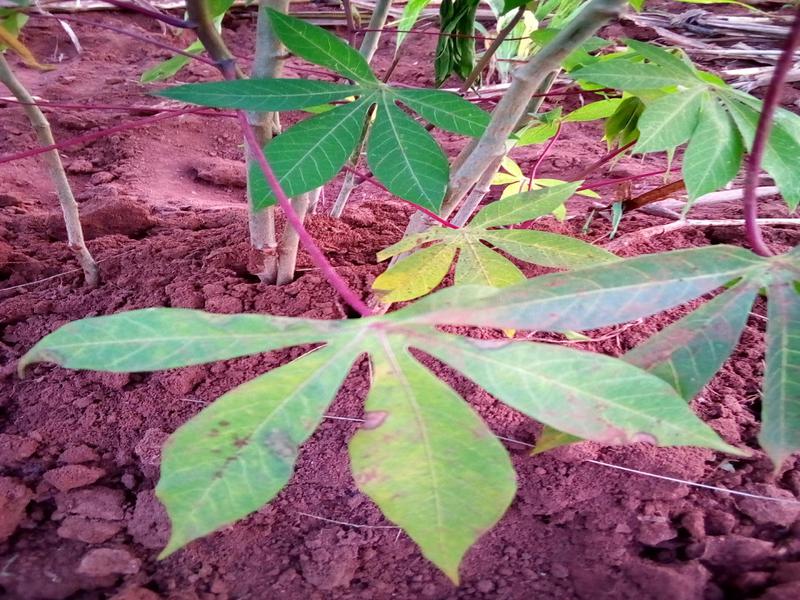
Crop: cassava
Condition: healthy